Rearing (horse)

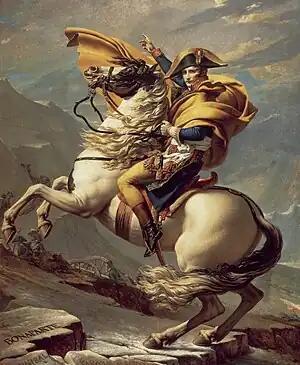
"Napoleon Crossing the Alps"

Rearing horses are often seen in movies and television, whether to signal urgency or if the character wants to look impressive. An example of this is The Lone Ranger, in which the white stallion, Silver, would rear up with the Lone Ranger on his back, then they would dash off, the Ranger encouragingly shouting, "Hi-Yo, Silver!"